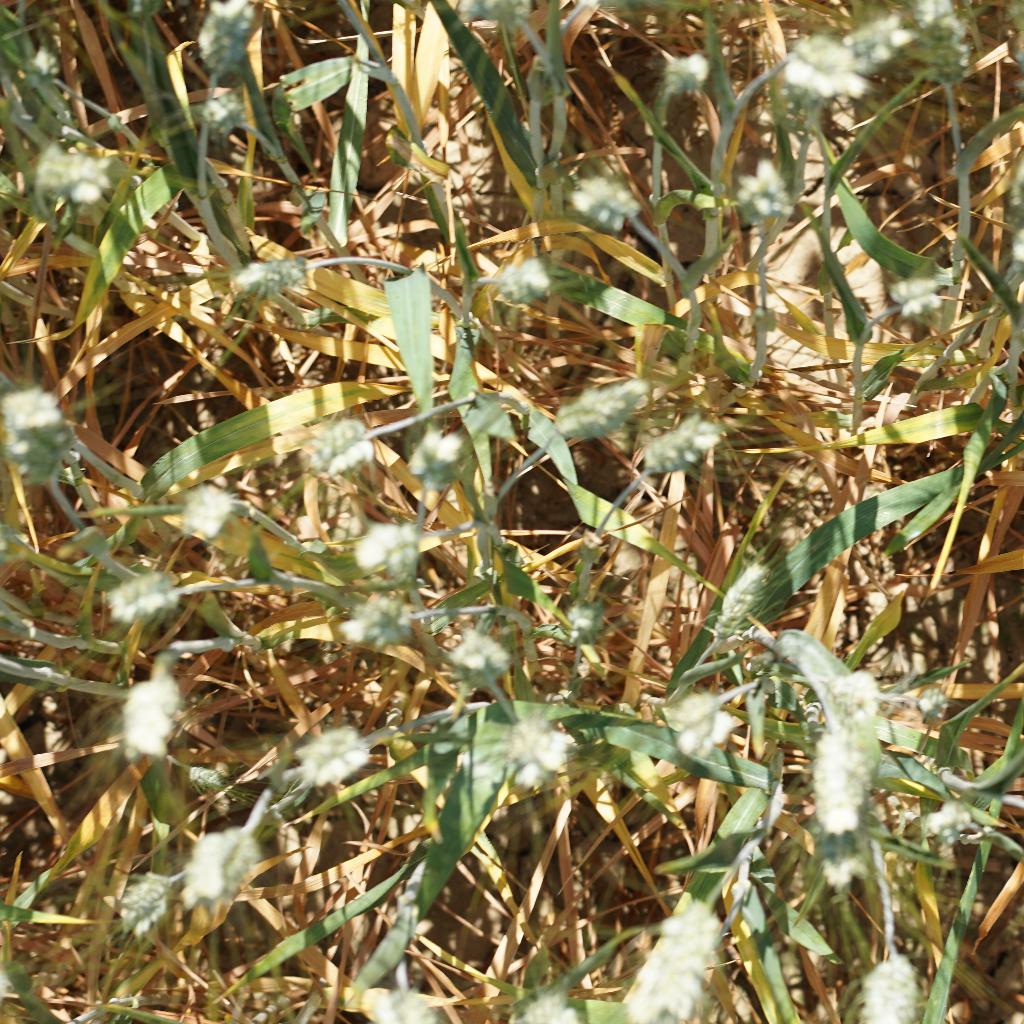
Country: France
Location: Gréoux
Wheat development stage: Filling